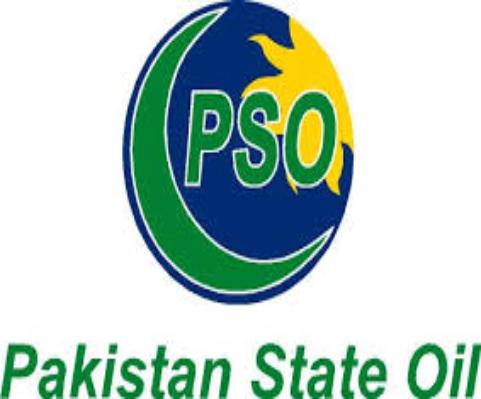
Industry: Transportation